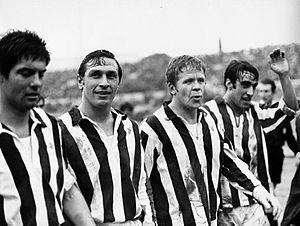
La saison 1969-1970 de la Juventus Football Club est la soixante-septième de l'histoire du club, créé soixante-treize ans plus tôt en 1897.